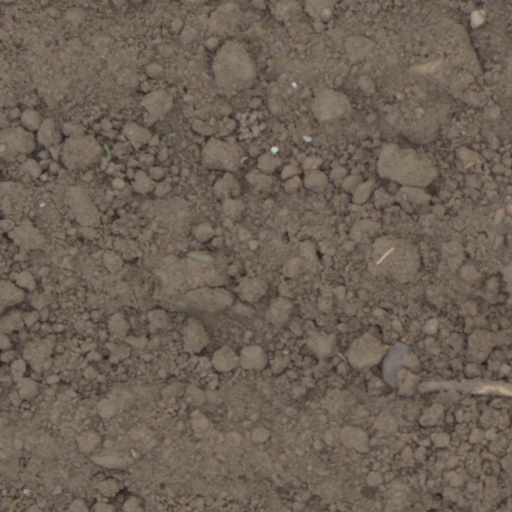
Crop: wheat